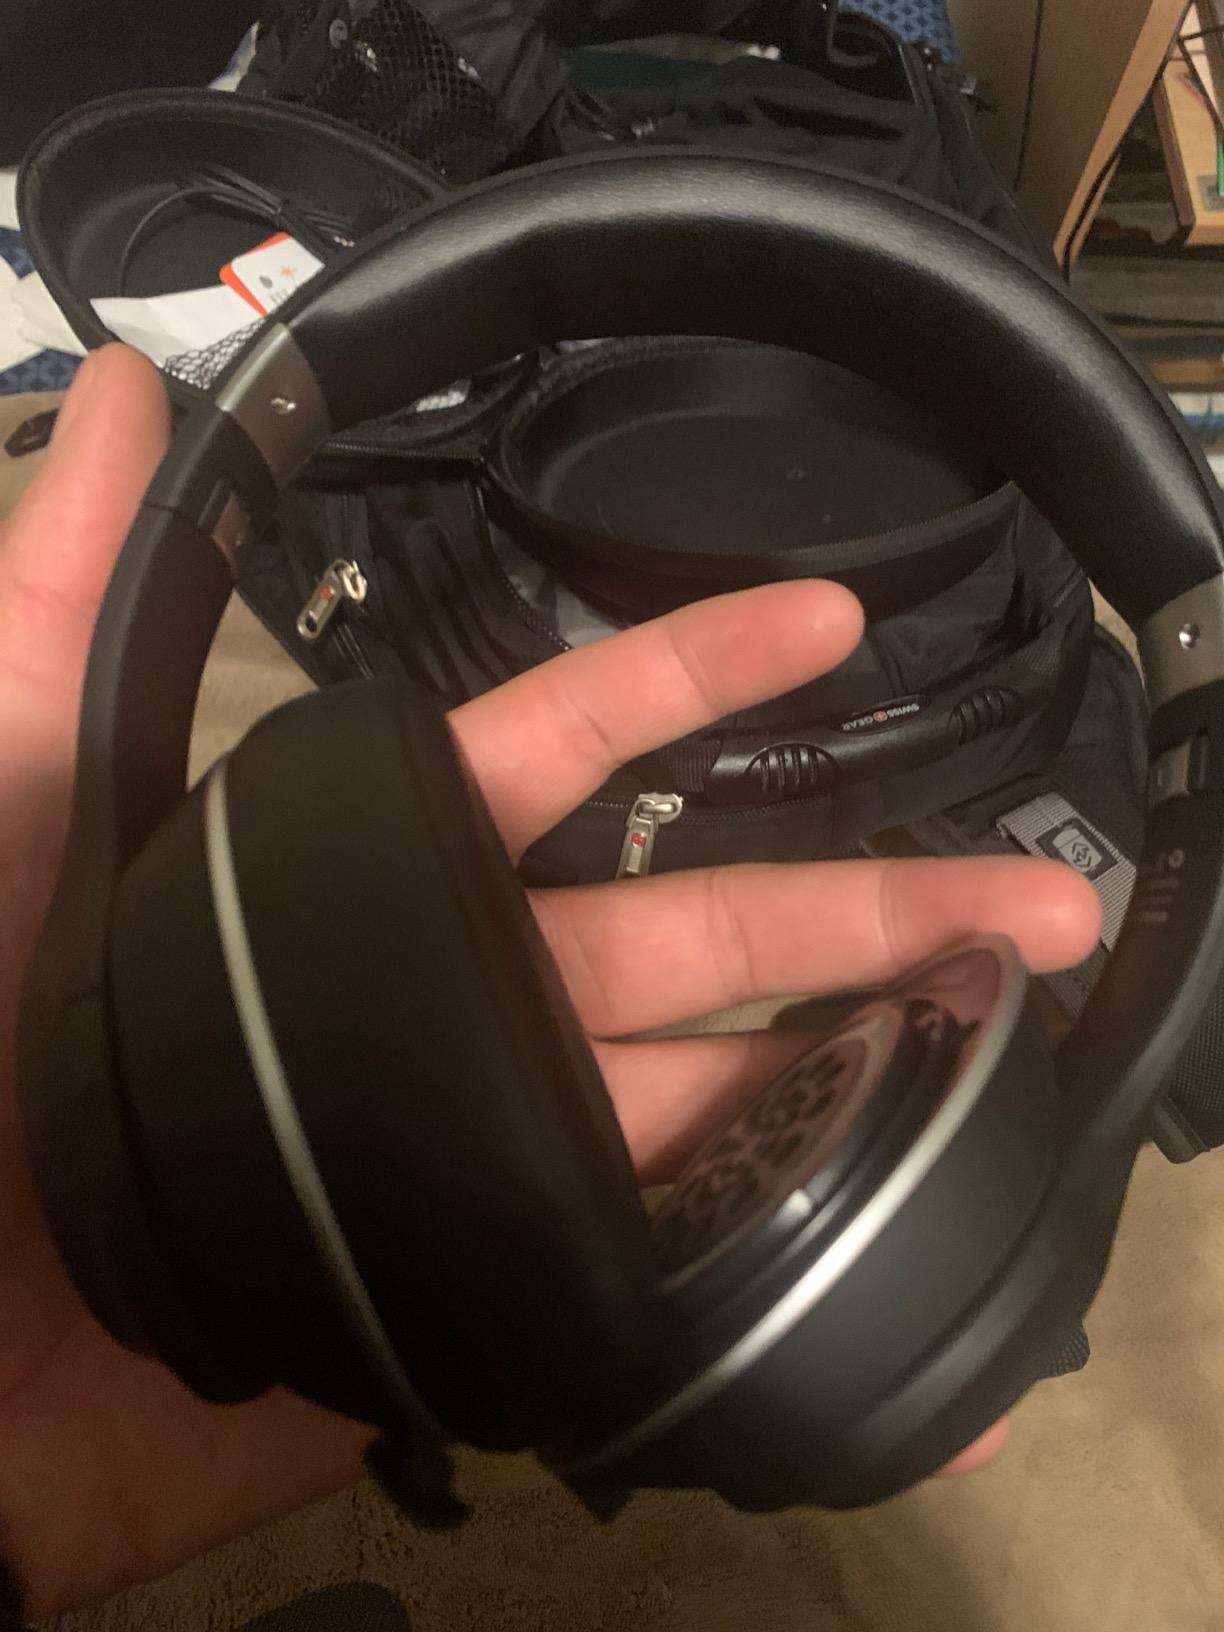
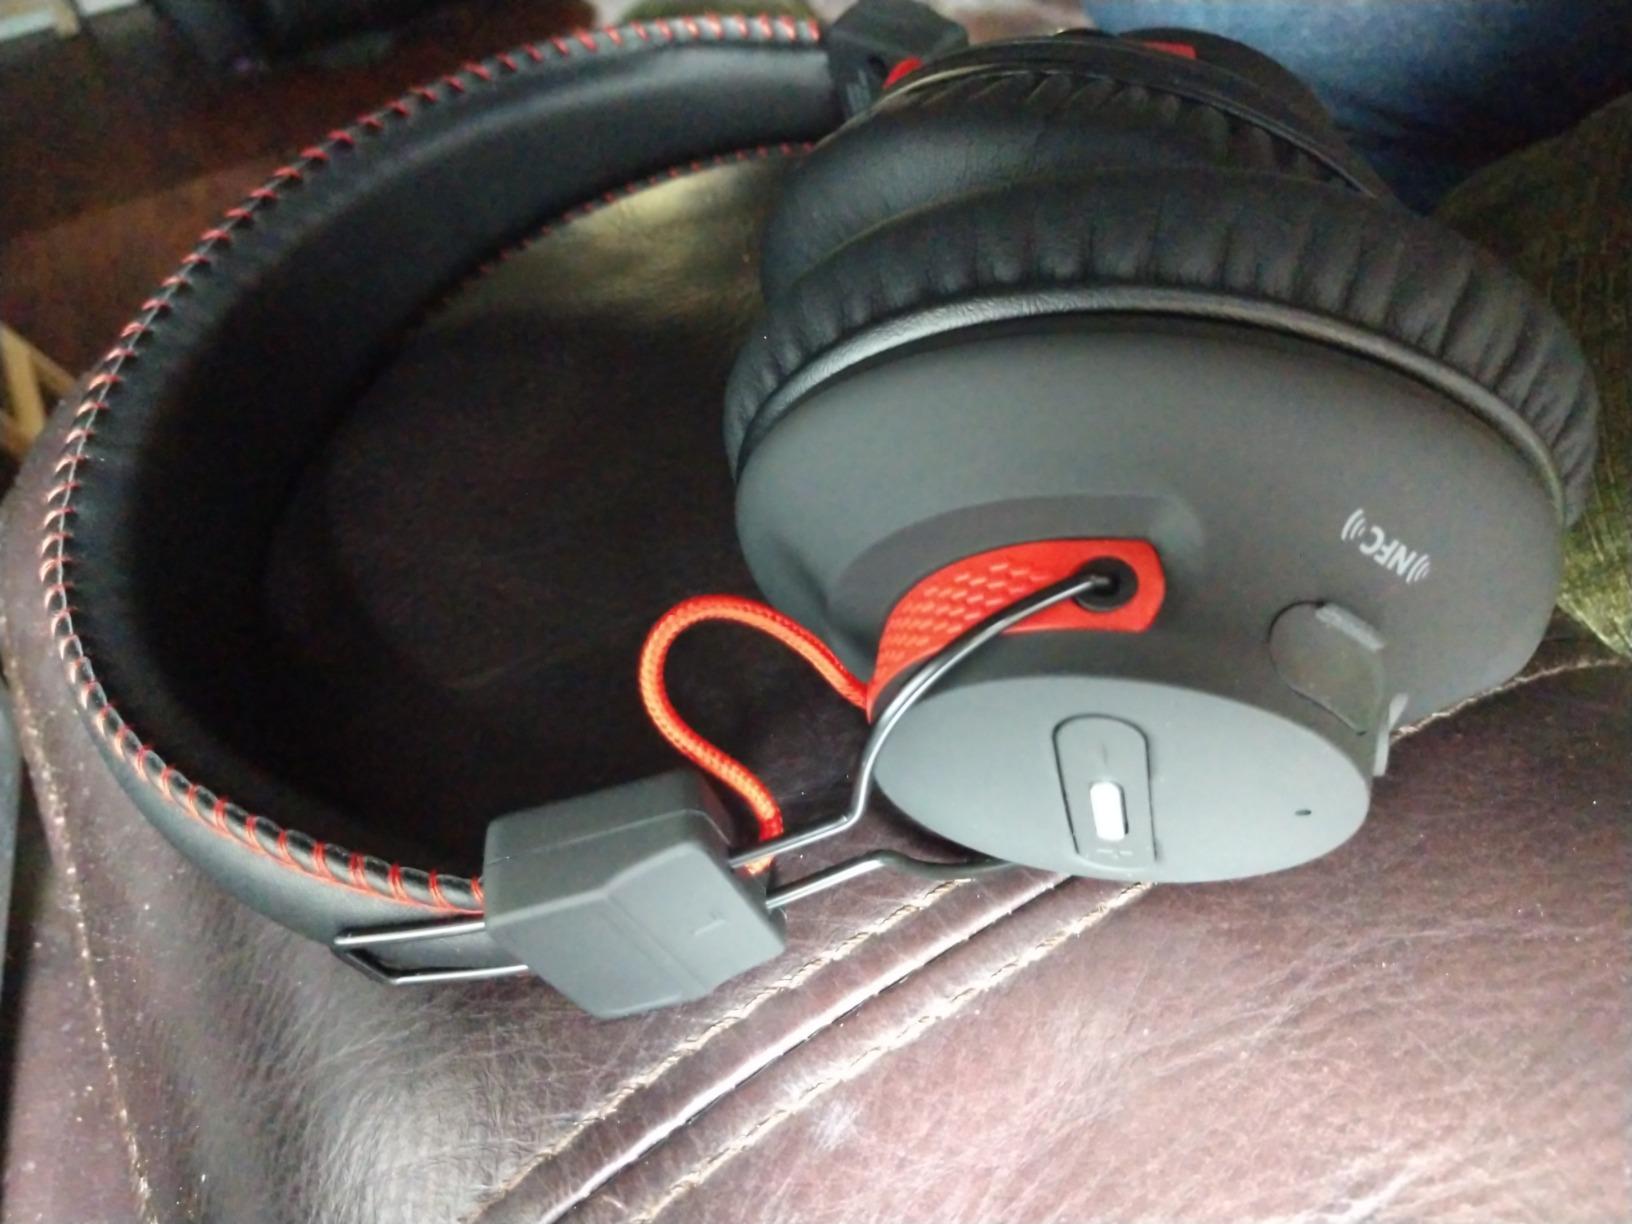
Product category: headphones
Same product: no